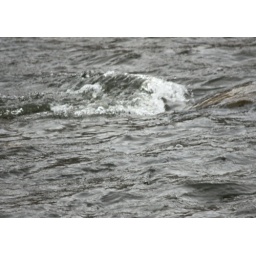
river flowing over rock